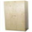
Label: wardrobe